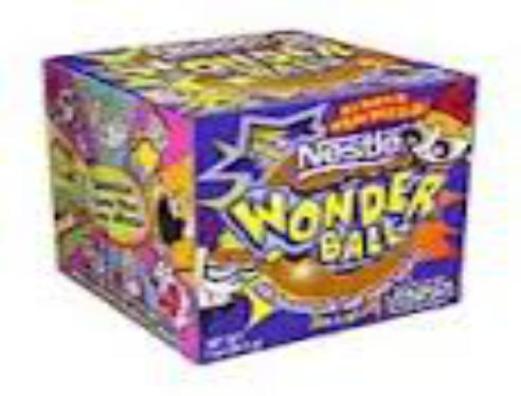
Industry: Leisure